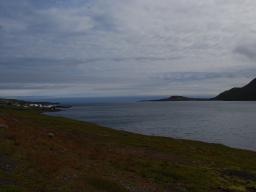
Label: Background_without_leaves